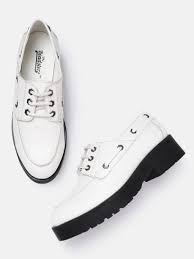
Label: Boat